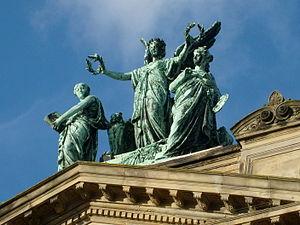
Le musée Teyler est situé à Haarlem, fondé en 1778 à l’instigation du riche fabricant de textile et banquier Pieter Teyler van der Hulst, lequel, resté sans descendance, disposa par testament que sa fortune devait être utilisée à promouvoir les arts et la science, sous l’égide d’une fondation portant son nom. Le musée, créé par la suite sous l’impulsion de cinq de ses amis, dont Martin van Marum, eut d’abord la forme d’un centre de connaissances accessible au public, où étaient proposées des démonstrations scientifiques et où se tenaient des séances d’explication sur l’art, et ne se mua que plus tard en un musée au sens moderne du terme. Il se trouve hébergé dans un édifice composé de divers corps de bâtiment, datant en majeure partie du XIXᵉ siècle, pour l’essentiel de style néo-classique et néo-baroque, mais dont se détache en particulier le plus ancien, appelé la Salle ovale, de 1784, situé derrière ce qui avait été l’hôtel particulier de Pieter Teyler, et qui a gardé intacts son architecture et son ameublement néo-classiques d’origine.